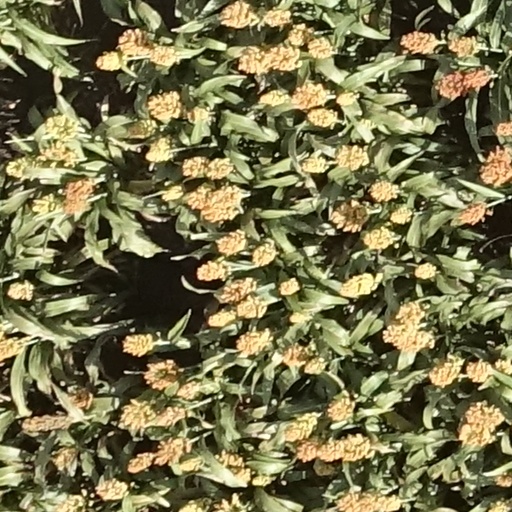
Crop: sorghum